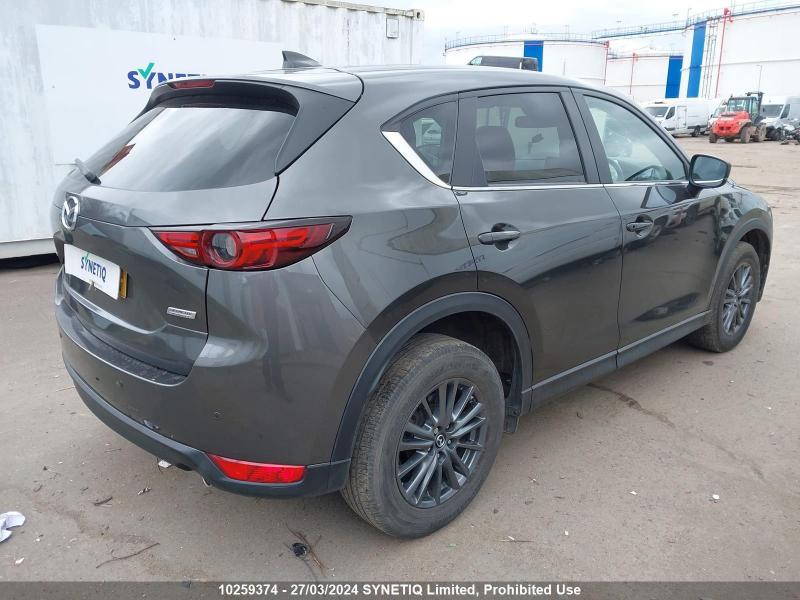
Aucun dommage détecté.
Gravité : aucun